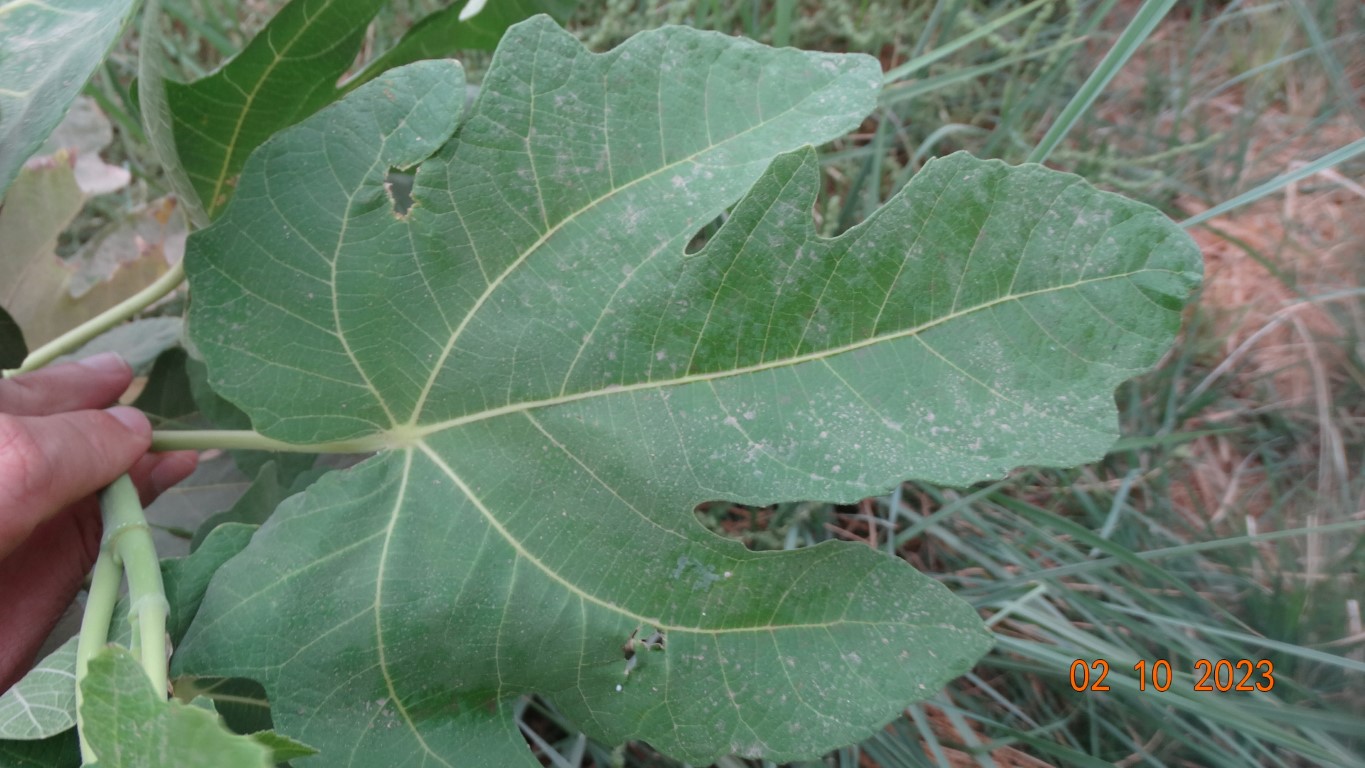
Label: healthy